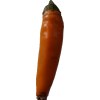
Label: pepper